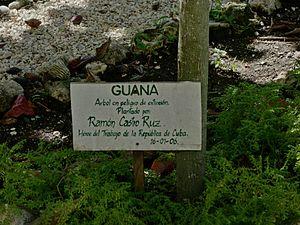
Ramón Castro Ruz, né le 14 octobre 1924 à Birán et mort le 23 février 2016 à La Havane, est le frère aîné de Fidel et Raúl Castro.